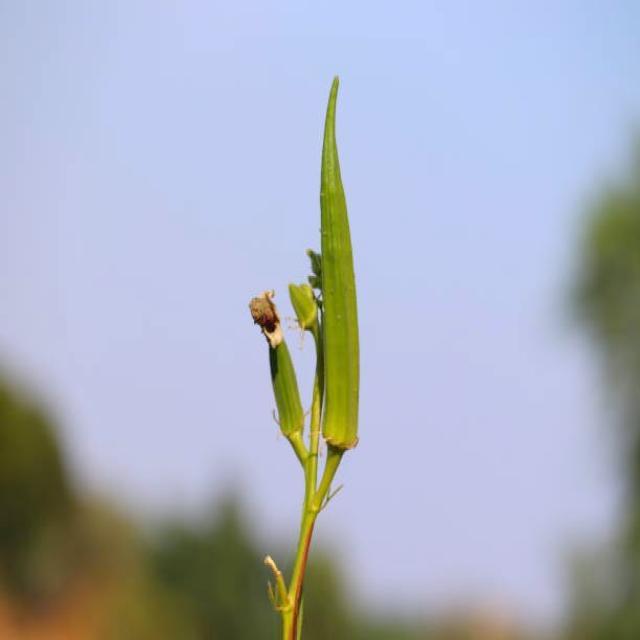
Label: Under-mature